Anglo-Chinese School (Barker Road)

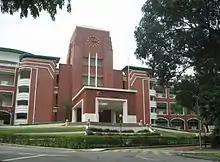
Anglo-Chinese School (Barker Road) with its distinctive clock tower. The Barker Road Campus also houses Anglo-Chinese School (Primary).

In 1999, ACS (Barker Road) moved out of the campus after a closing ceremony on 4 November, to allow the campus to be redeveloped. An issue developed after plans were revealed to dismantle the historic Art Deco clock tower facing Dunearn Road due to safety concerns. This conflict was resolved and the dismantling went ahead. A replica now stands 20 metres from the old clock tower, with the original clock mechanism installed in the new tower.